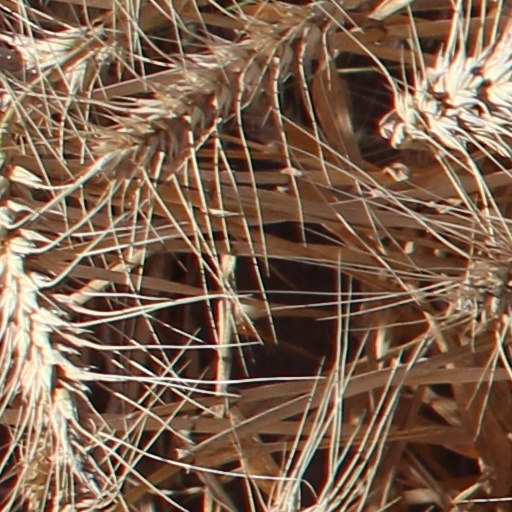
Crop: wheat